Shohret Hoshur

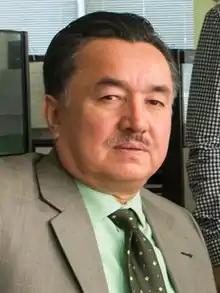
Shoret Hoshur in 2018

Shoret Hoshur (born 1965) is an Uyghur American journalist working for Radio Free Asia. Since fleeing Xinjiang in 1994, he has become known for his reporting on the region.